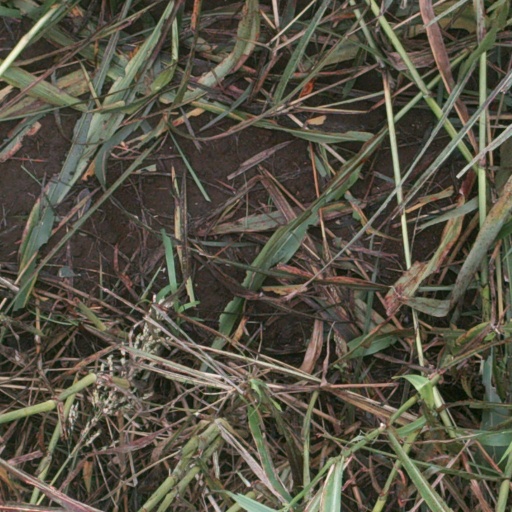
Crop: sorghum